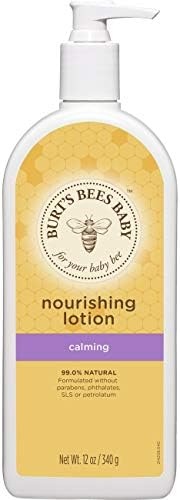
Burt's Bees Baby Nourishing Lotion, Calming Baby Lotion - 12 Ounce Bottle (Pack of 3)
BABY LOTION: Moisturize your baby's delicate skin and protect from dryness with this calming baby lotion that locks in moisture for soft, smooth skin BABY SKIN CARE: Infused with naturally moisturizing aloe and shea butter, this baby body lotion gently comforts even the most sensitive skin NATURAL BABY PRODUCT: Made with 99.0% natural ingredients, this hypo-allergenic formula is safe and effective to use all over baby's face and body CALMING COMFORT LOTION: Burt's Bees Baby Calming Nourishing Body Lotion has a relaxing aroma of lavender and vanilla that helps calm and lull baby to sleep PEDIATRICIAN TESTED: This hypo-allergenic baby lotion is clinically proven to be safe, effective and non-irritating to nurture baby's delicate skin
Brand: Burt's Bees
Category: Baby & Toddler > Diapering > Diaper Rash Treatments > Diaper Rash Lotions